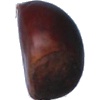
Label: Chestnut 1